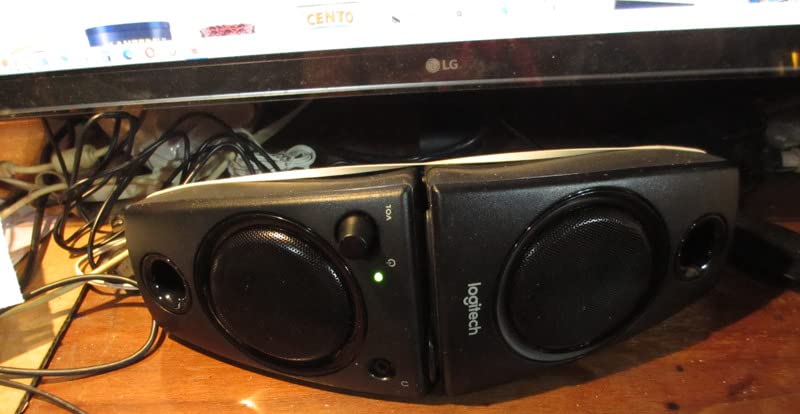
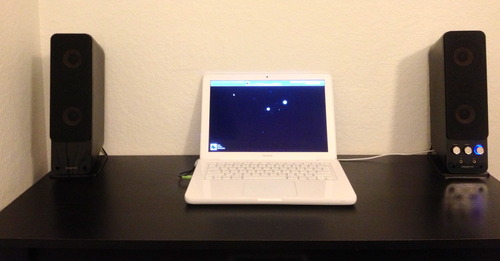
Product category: speaker
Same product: no